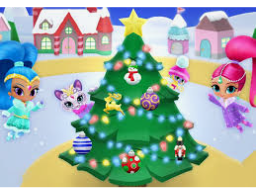
Portrait style: Cartoon Portrait